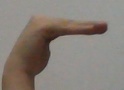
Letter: haa